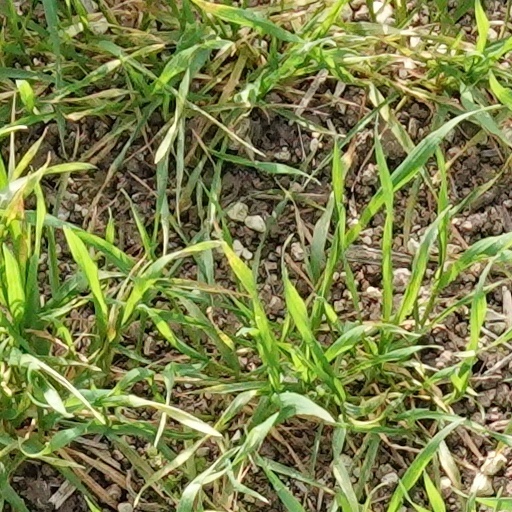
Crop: wheat